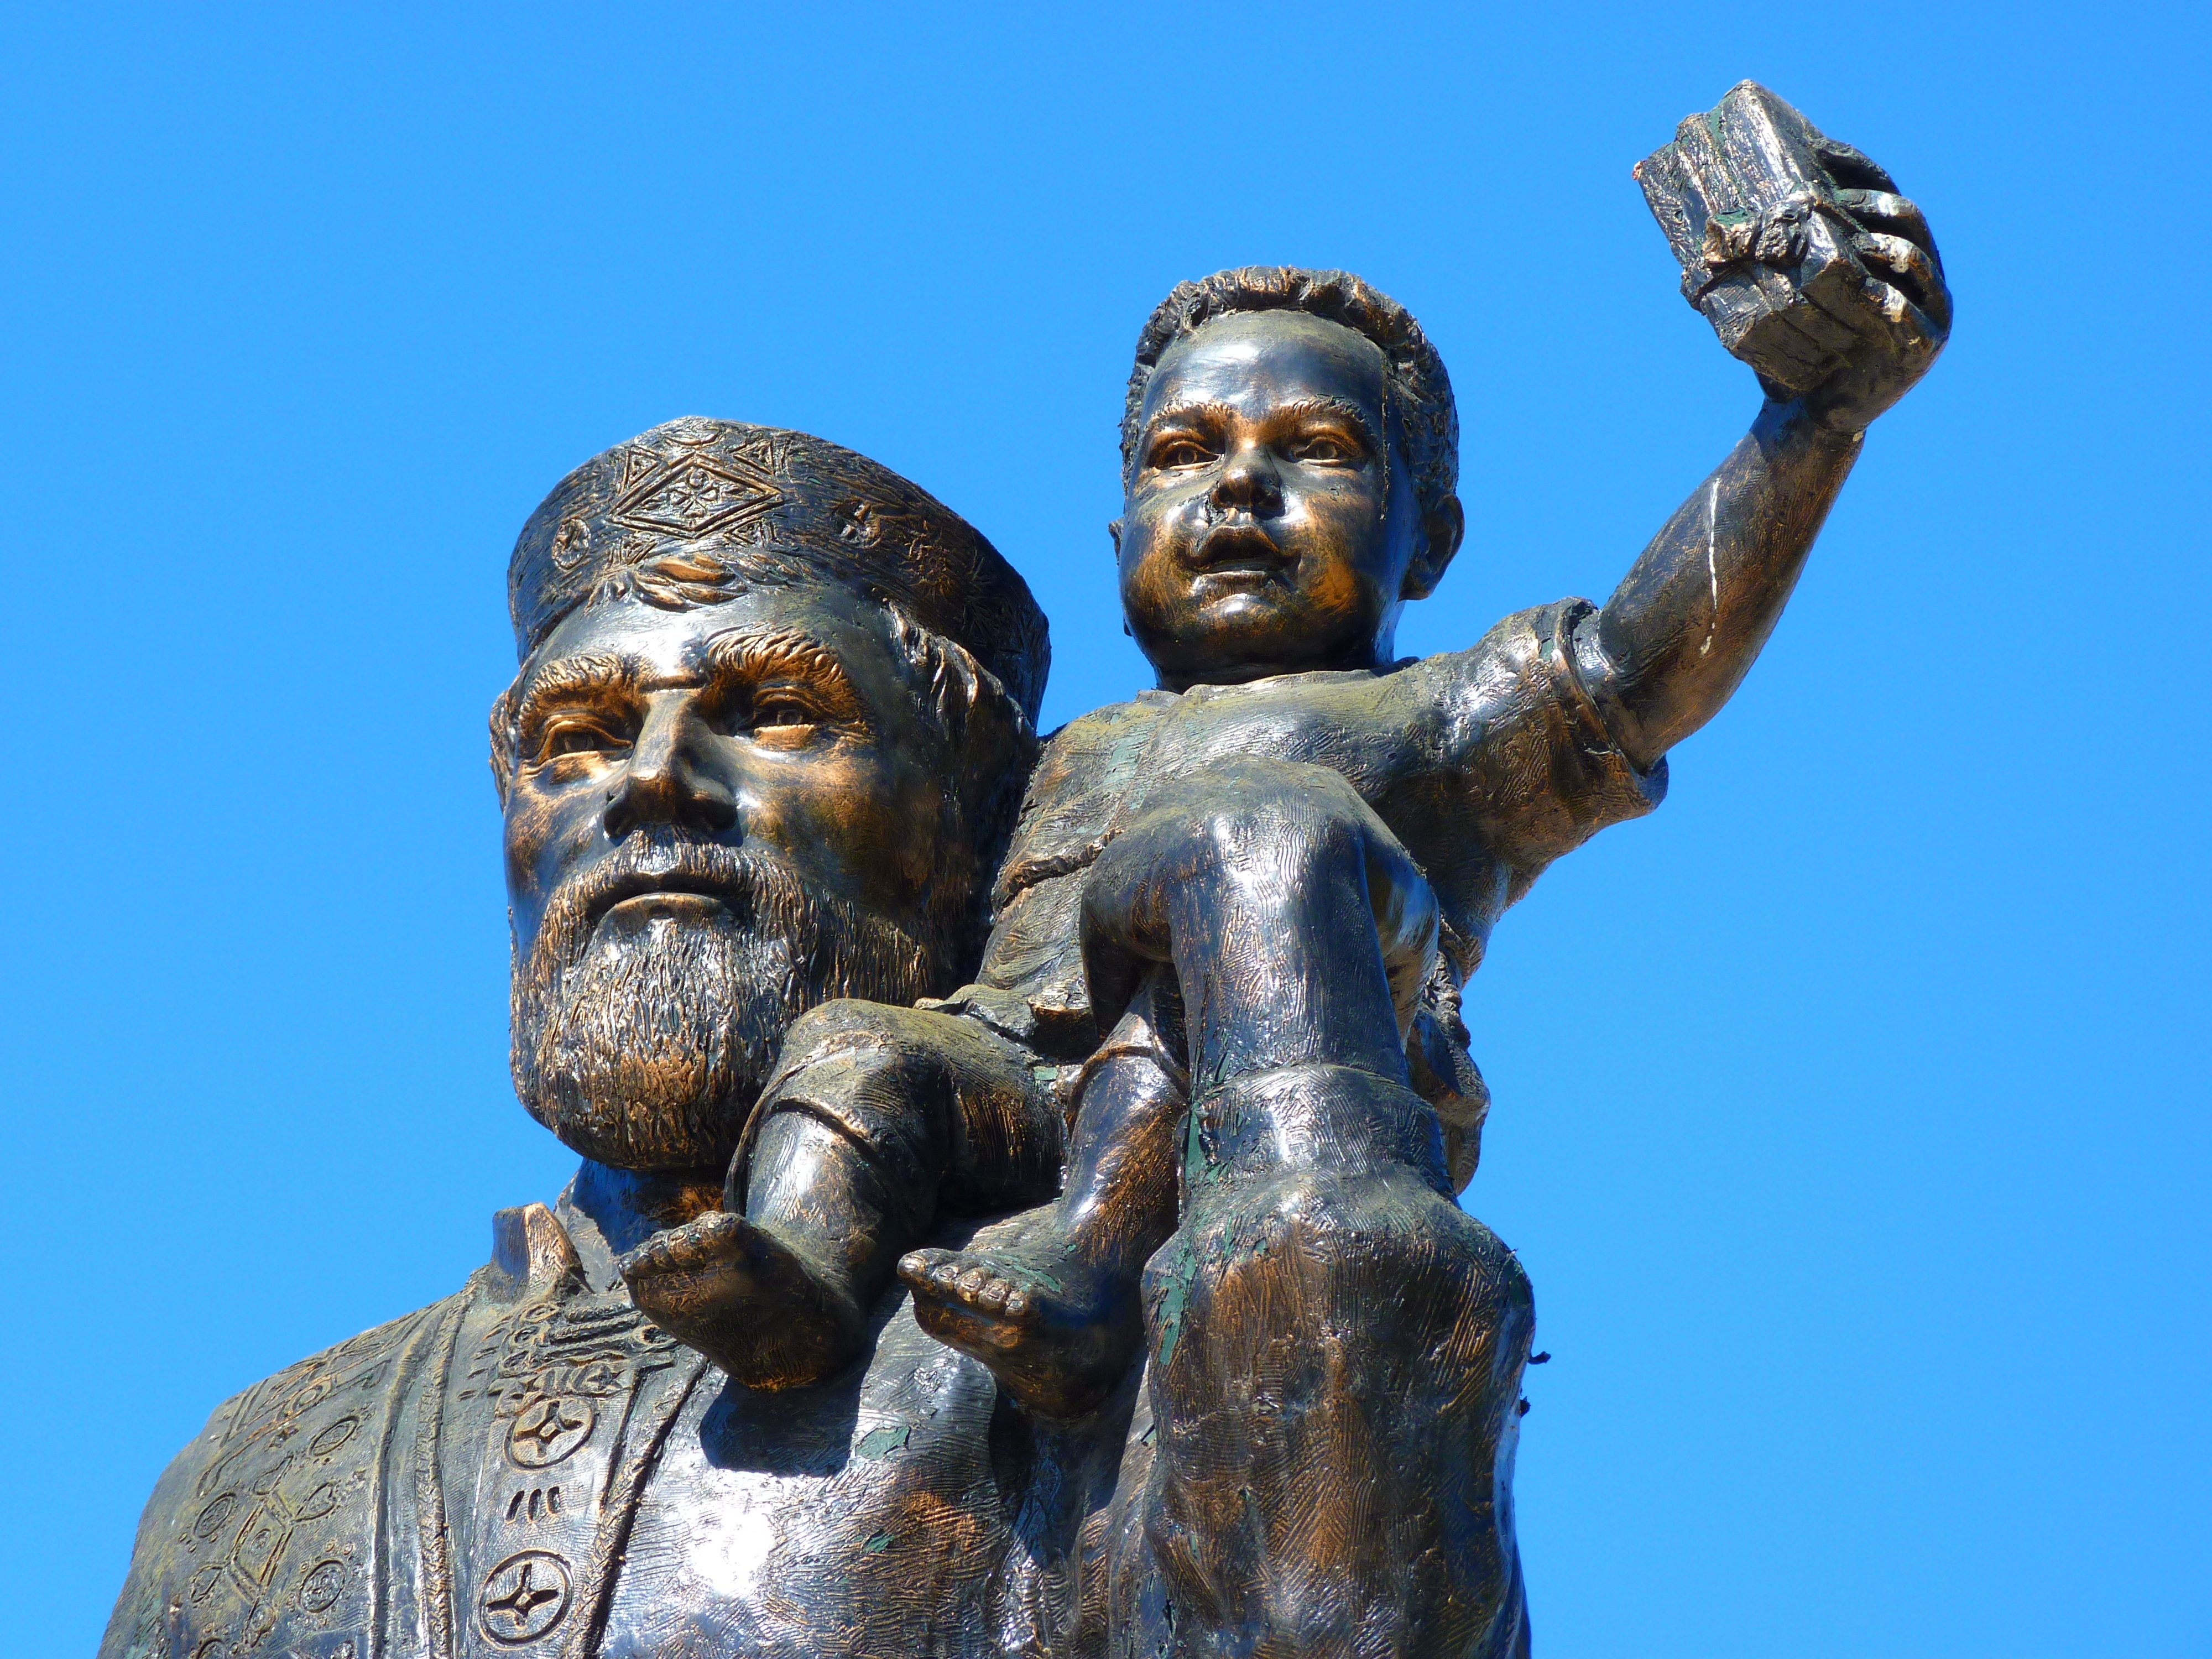
man, old, monument, statue, young, child, human, christian, shoulder, sit, raise, sculpture, art, lift, temple, bishop, christianity, bronze, holy, carving, nicholas, small child, archaeological site, saint nicholas, ancient history, lycia, myra, nicholas of myra, eastern church, west church, faith community